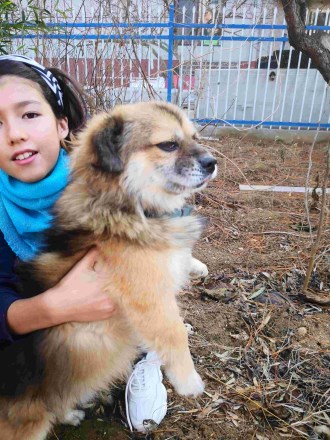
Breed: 806-n000129-papillon